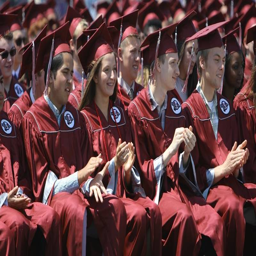
images from the graduation ceremony .